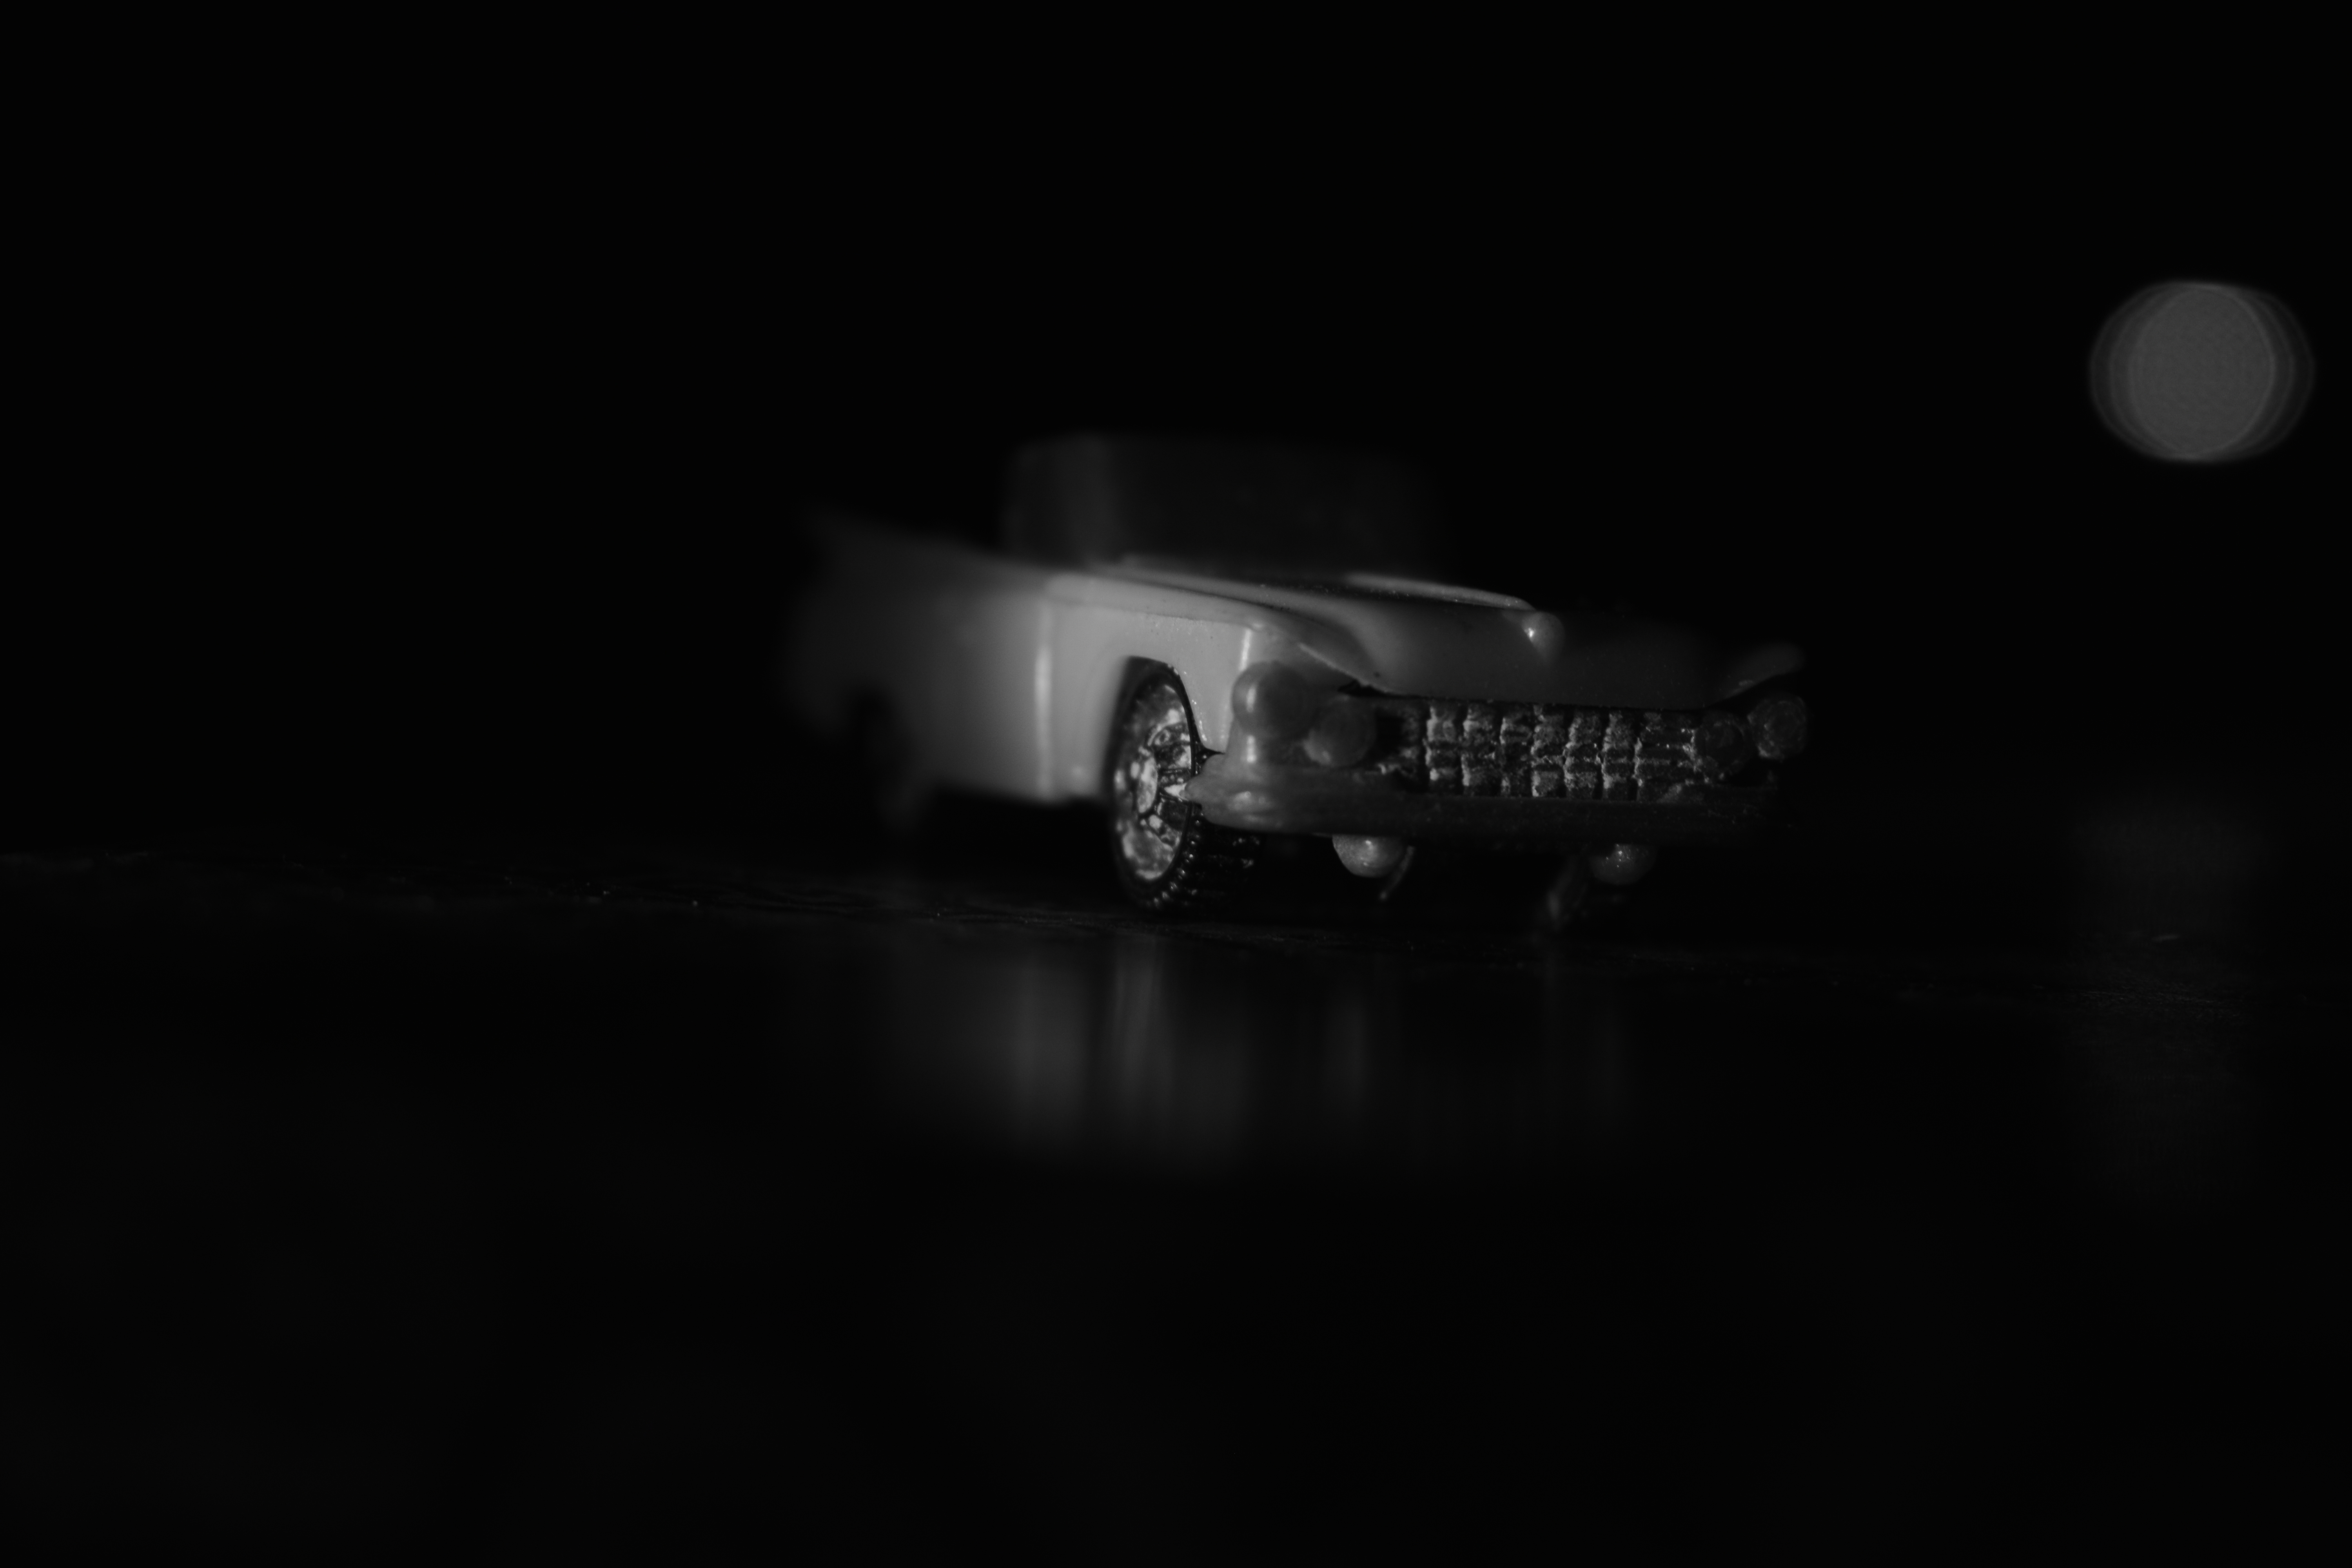
old car, Kinder joy, bw, car, white, black, photograph, black and white, automotive lighting, monochrome photography, darkness, automotive design, night, light, mode of transport, photography, atmosphere, motor vehicle, headlamp, monochrome, computer wallpaper, atmosphere of earth, phenomenon, lighting, reflection, vehicle, sports car, automotive exterior, midnight, font, mid size car, performance car, driving, film noir, graphics, compact car, city car